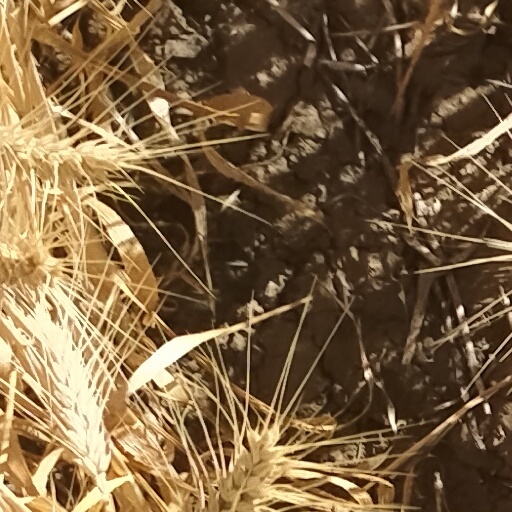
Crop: wheat